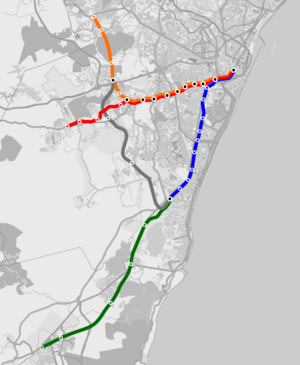
Le métro de Recife est un métro situé à Recife, dans l'État du Pernambouc, au Brésil. Il est composé de quatre lignes. Son ouverture a lieu en 1985.